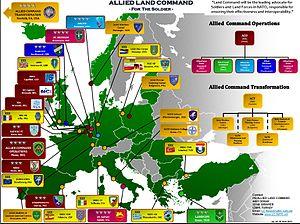
L’Organisation du traité de l'Atlantique nord est l'organisation politico-militaire mise en place par les pays signataires du traité de l'Atlantique nord afin de pouvoir remplir leurs obligations de sécurité et de défense collectives. Elle est le plus souvent désignée par son acronyme OTAN mais aussi fréquemment nommée l’Alliance atlantique ou l'Alliance nord atlantique, plus rarement l’Alliance euro-atlantique ou l’Alliance transatlantique, ou parfois, encore plus brièvement, simplement l’Alliance.